Kelly Field

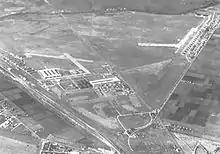
Kelly and Duncan Fields, 1935

At the end of the war, the Army Air Service, along with the rest of the Army, faced crucial reductions. Thousands of officers and enlisted men were released, leaving only 10,000 men to fly and repair the planes and engines left over from the war. Hundreds of small flying fields closed, forcing consolidation of supply and aviation repair depots. Kelly, however, was one of the few that remained open.